Gangaa Jamunaa Saraswati

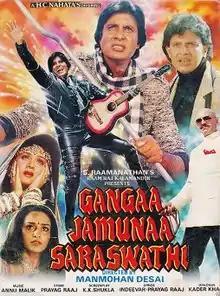
Theatrical Poster

Gangaa Jamunaa Saraswathi is 1988 Indian Hindi-language romantic action film directed by Manmohan Desai, produced by S. Ramanathan and starring Amitabh Bachchan as Ganga, Meenakshi Sheshadri as Jamuna, Jaya Prada as Saraswati. Supporting cast includes Mithun Chakraborty, Nirupa Roy, Amrish Puri.